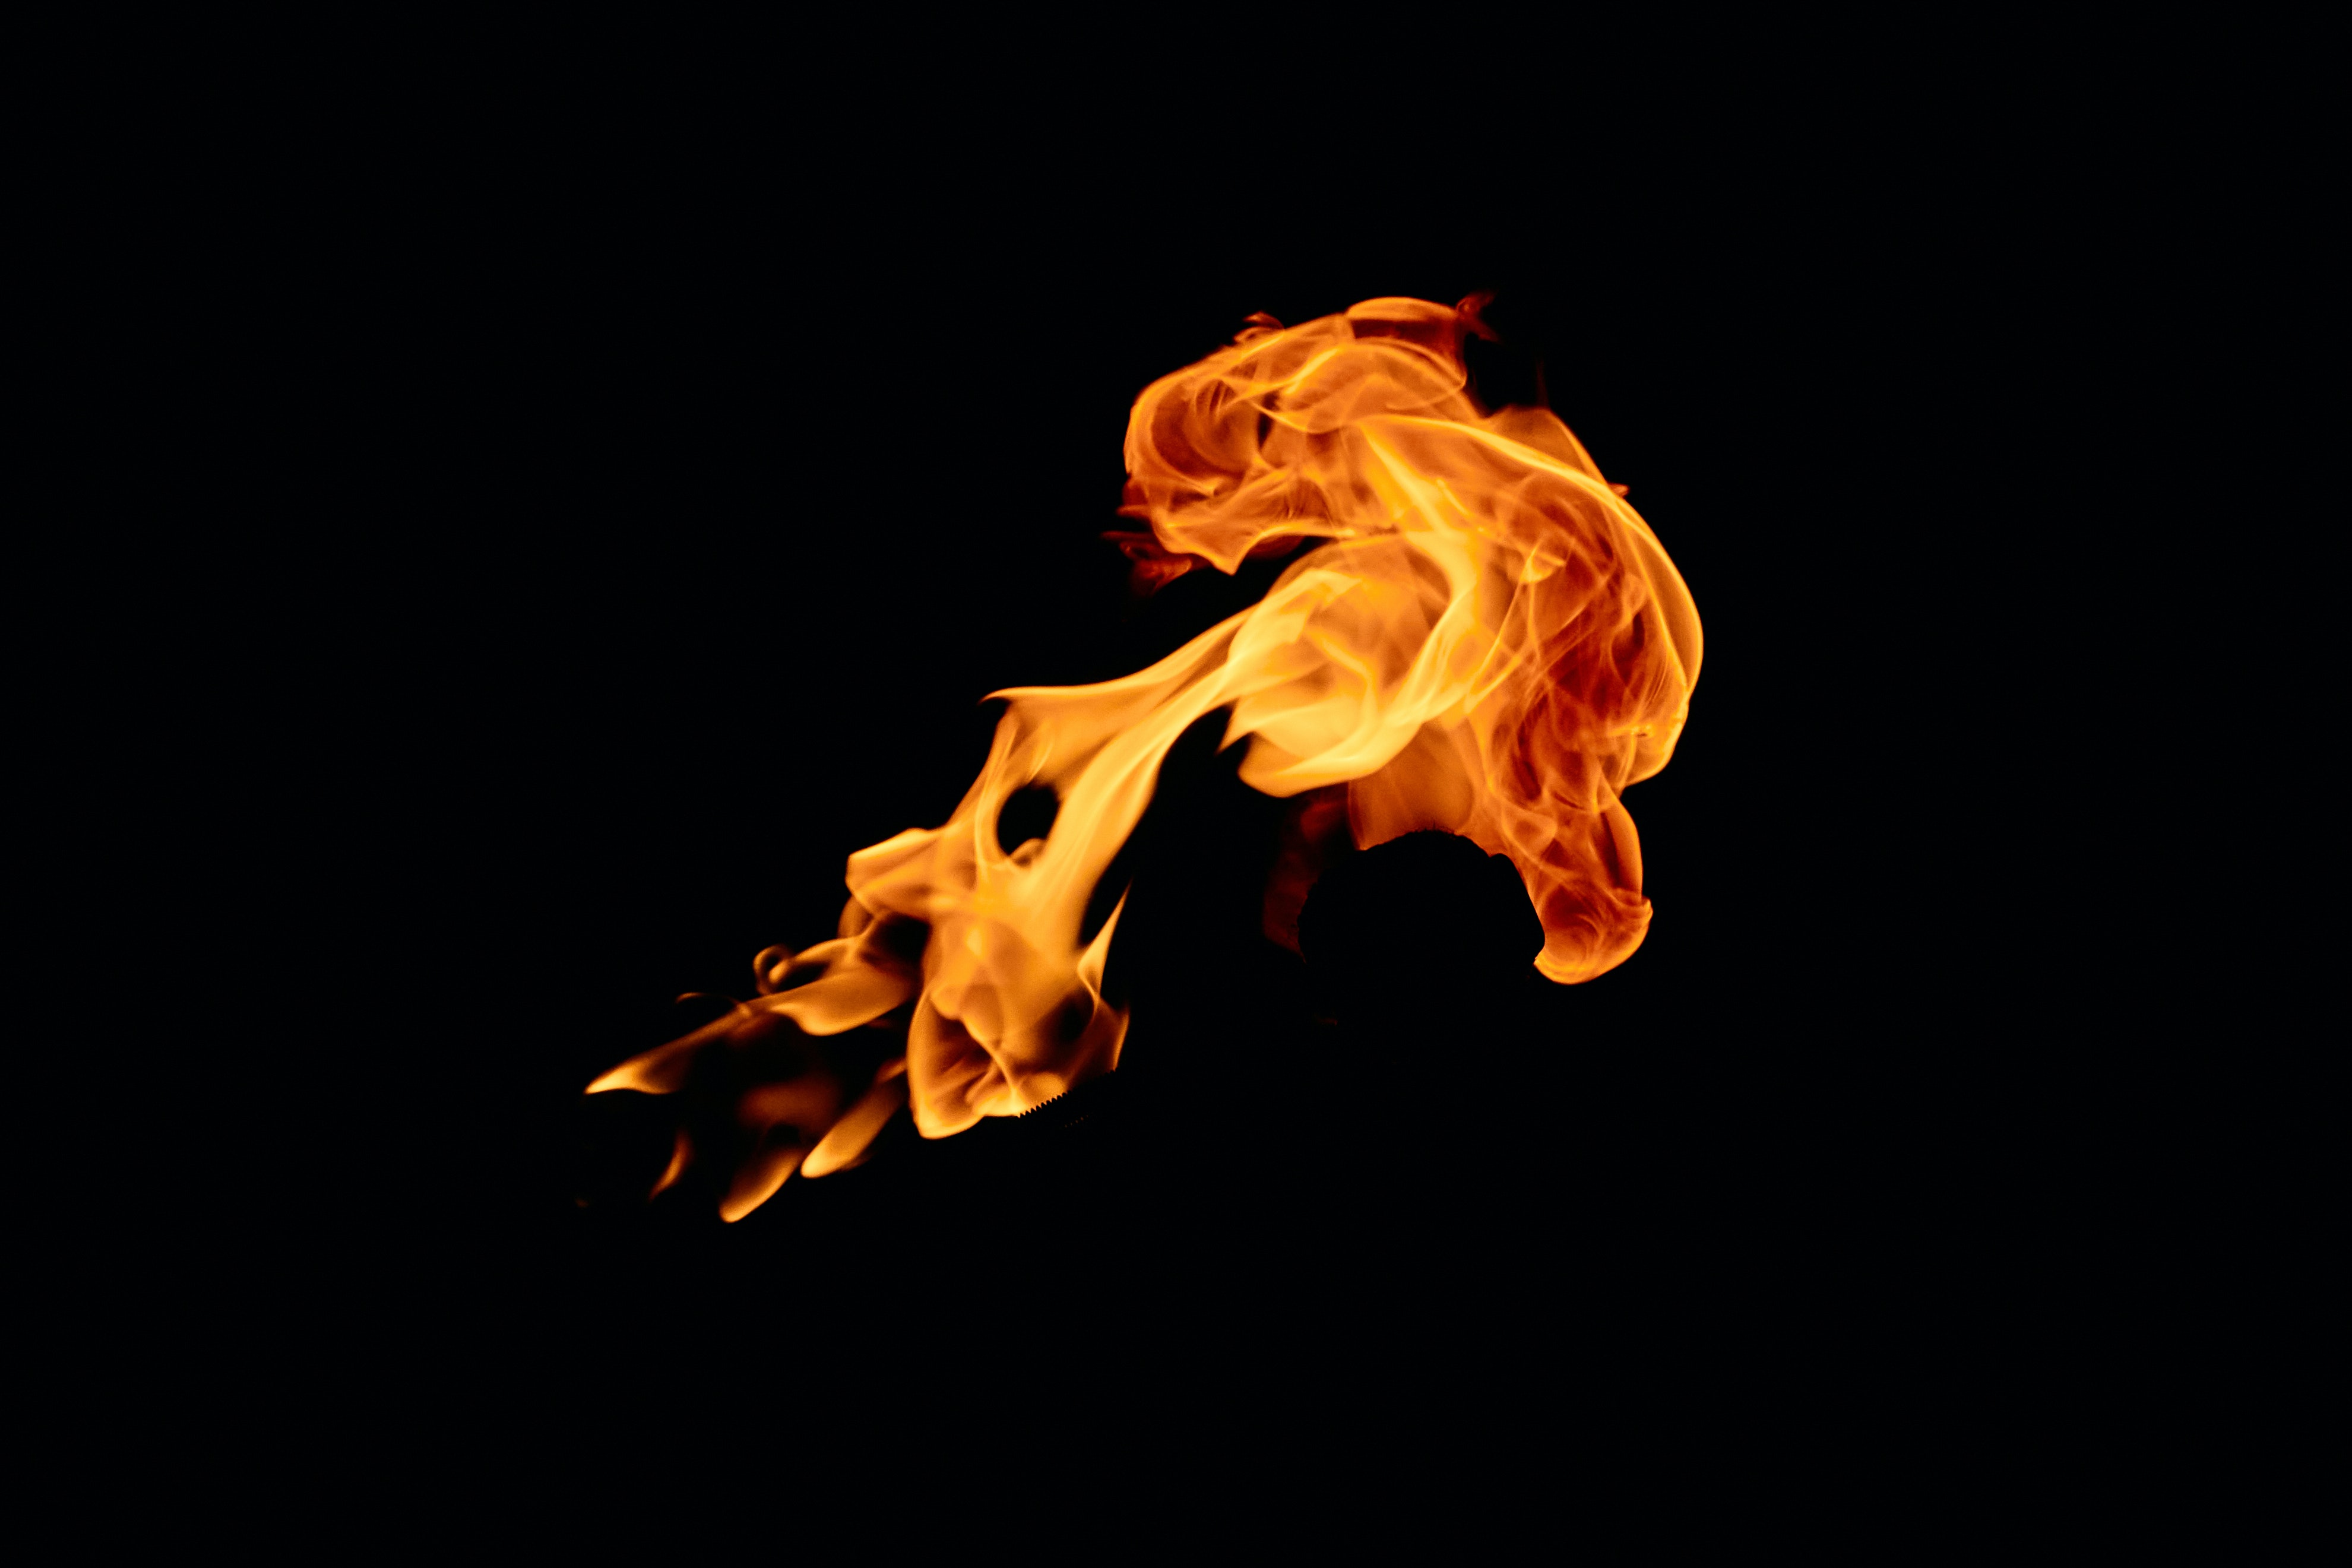
natural, fire, flame, heat, gas, font, event, art, darkness, graphics